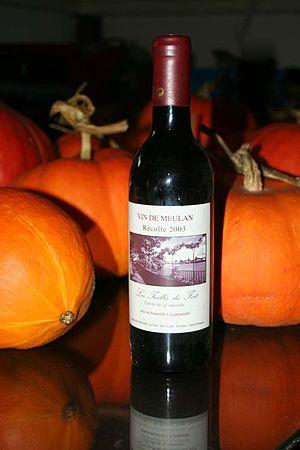
Le vignoble d'Île-de-France a le même âge que son implantation dans le Nord de l'Europe par les Romains. Ces derniers laissent place à la civilisation chrétienne pour créer autour de la ville un décor méditerranéen grâce à la vigne. Les vins d'île-de-France datent du IVᵉ siècle et constituent la principale production du pays à destination de la table royale ainsi qu'à l'export. Aujourd'hui, comme à cette époque, la vigne est mentionnée partout en région parisienne notamment à travers des noms de rues comme : « rue des Vignes » à Tacoignières et Auteuil-Le-Roi, dans les Yvelines « chemin de la Butte des Vignes » à Chevreuse ou encore Jouars-Pontchartrain, ou bien « avenue des Vignes-Benettes » au Pecq toujours dans les Yvelines.